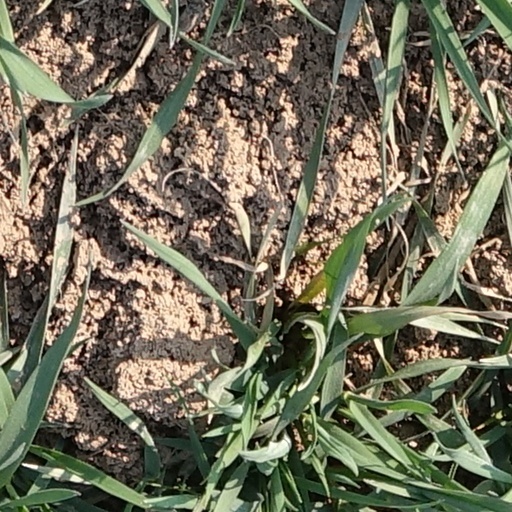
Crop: wheat